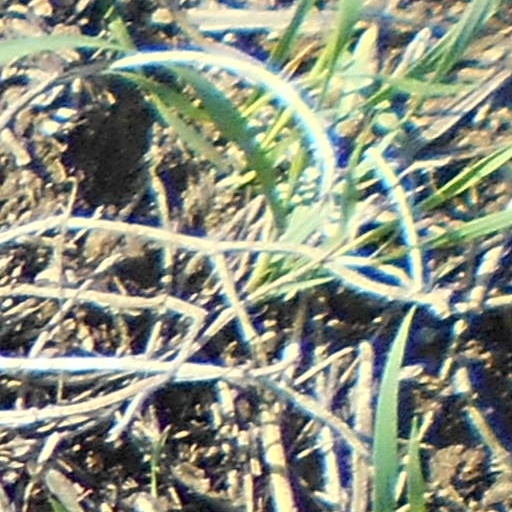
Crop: wheat